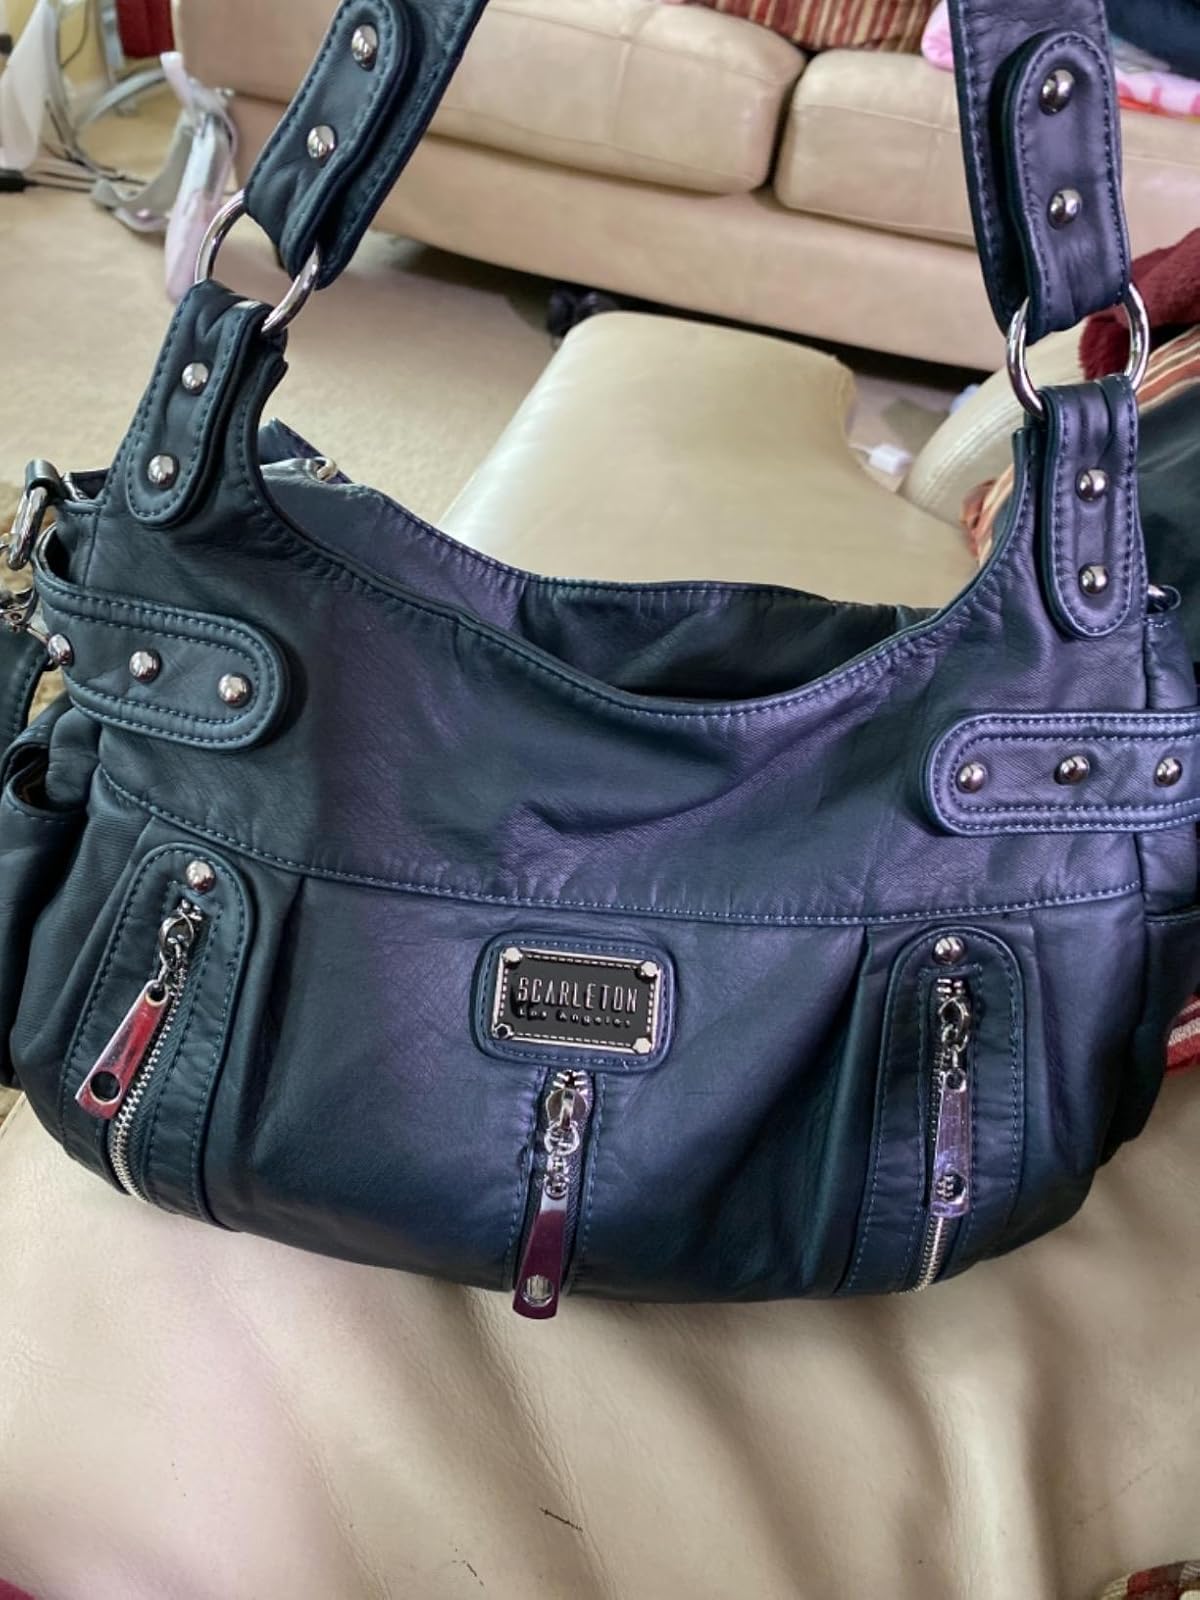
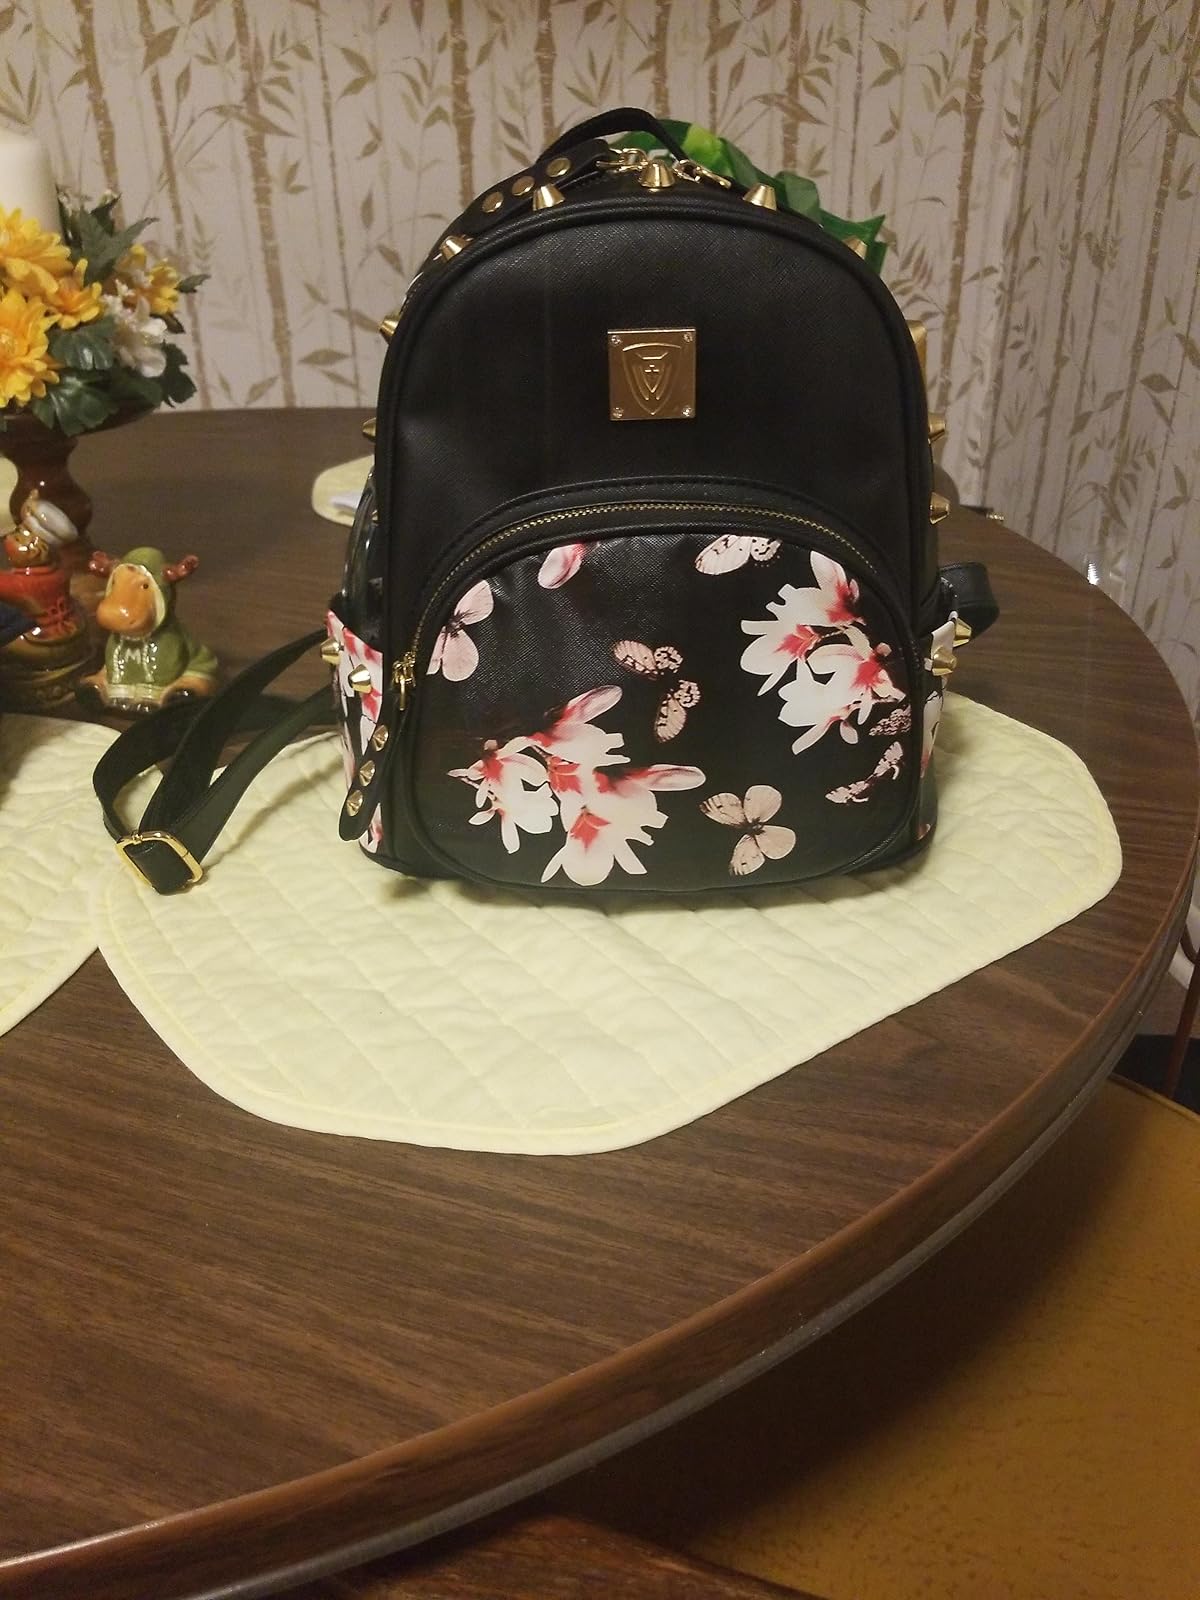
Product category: accessories_handbag
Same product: no